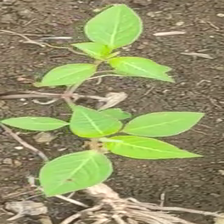
Weed species: Moti_dudhi(Euphorbia_geneculata_L)